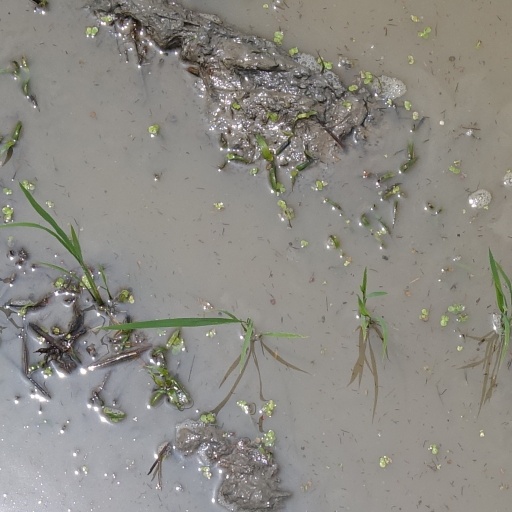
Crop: rice